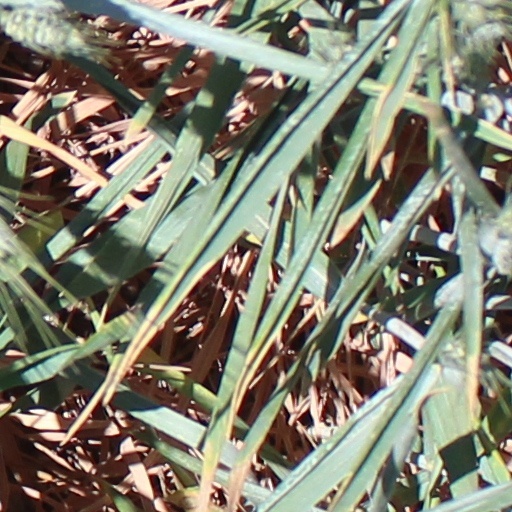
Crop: wheat